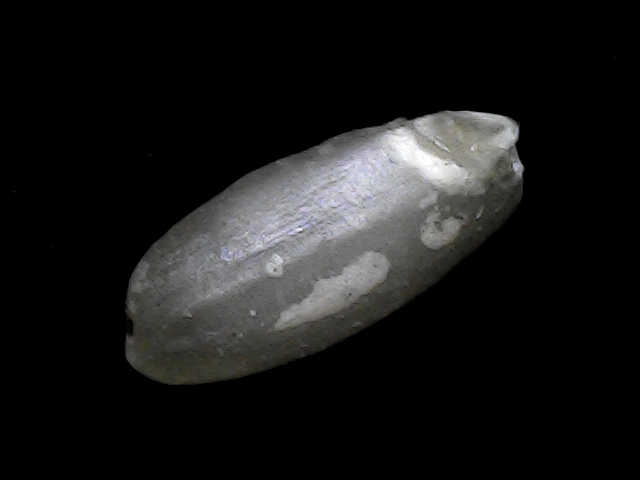
Rice variety: BD33